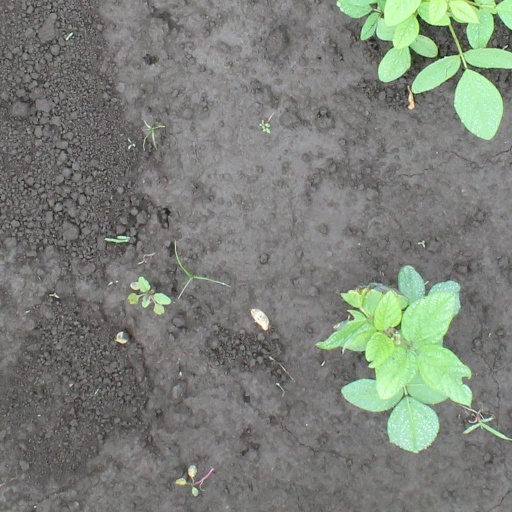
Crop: soybean